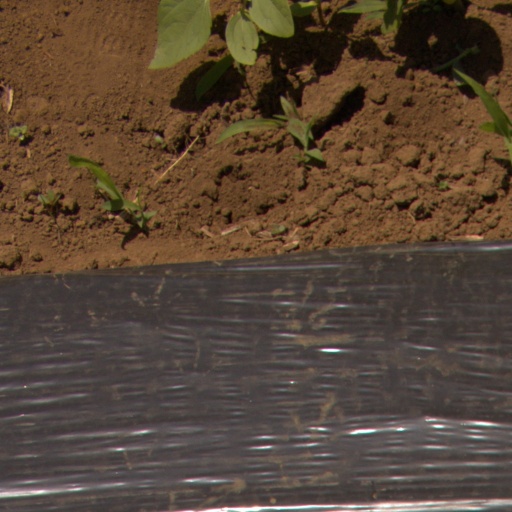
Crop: Jerusalem artichoke